90th Arkansas General Assembly

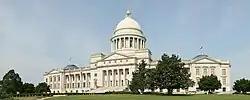
Arkansas State Capitol (2009)

The Ninetieth Arkansas General Assembly was the legislative body of the state of Arkansas in 2015 and 2016. In this General Assembly, the Arkansas Senate and Arkansas House of Representatives were both controlled by the Republicans. In the Senate, 23 senators were Republicans, 11 were Democrats, and one position was vacant until April. In the House, 69 representatives were Republicans, 30 were Democrats, and one was independent.